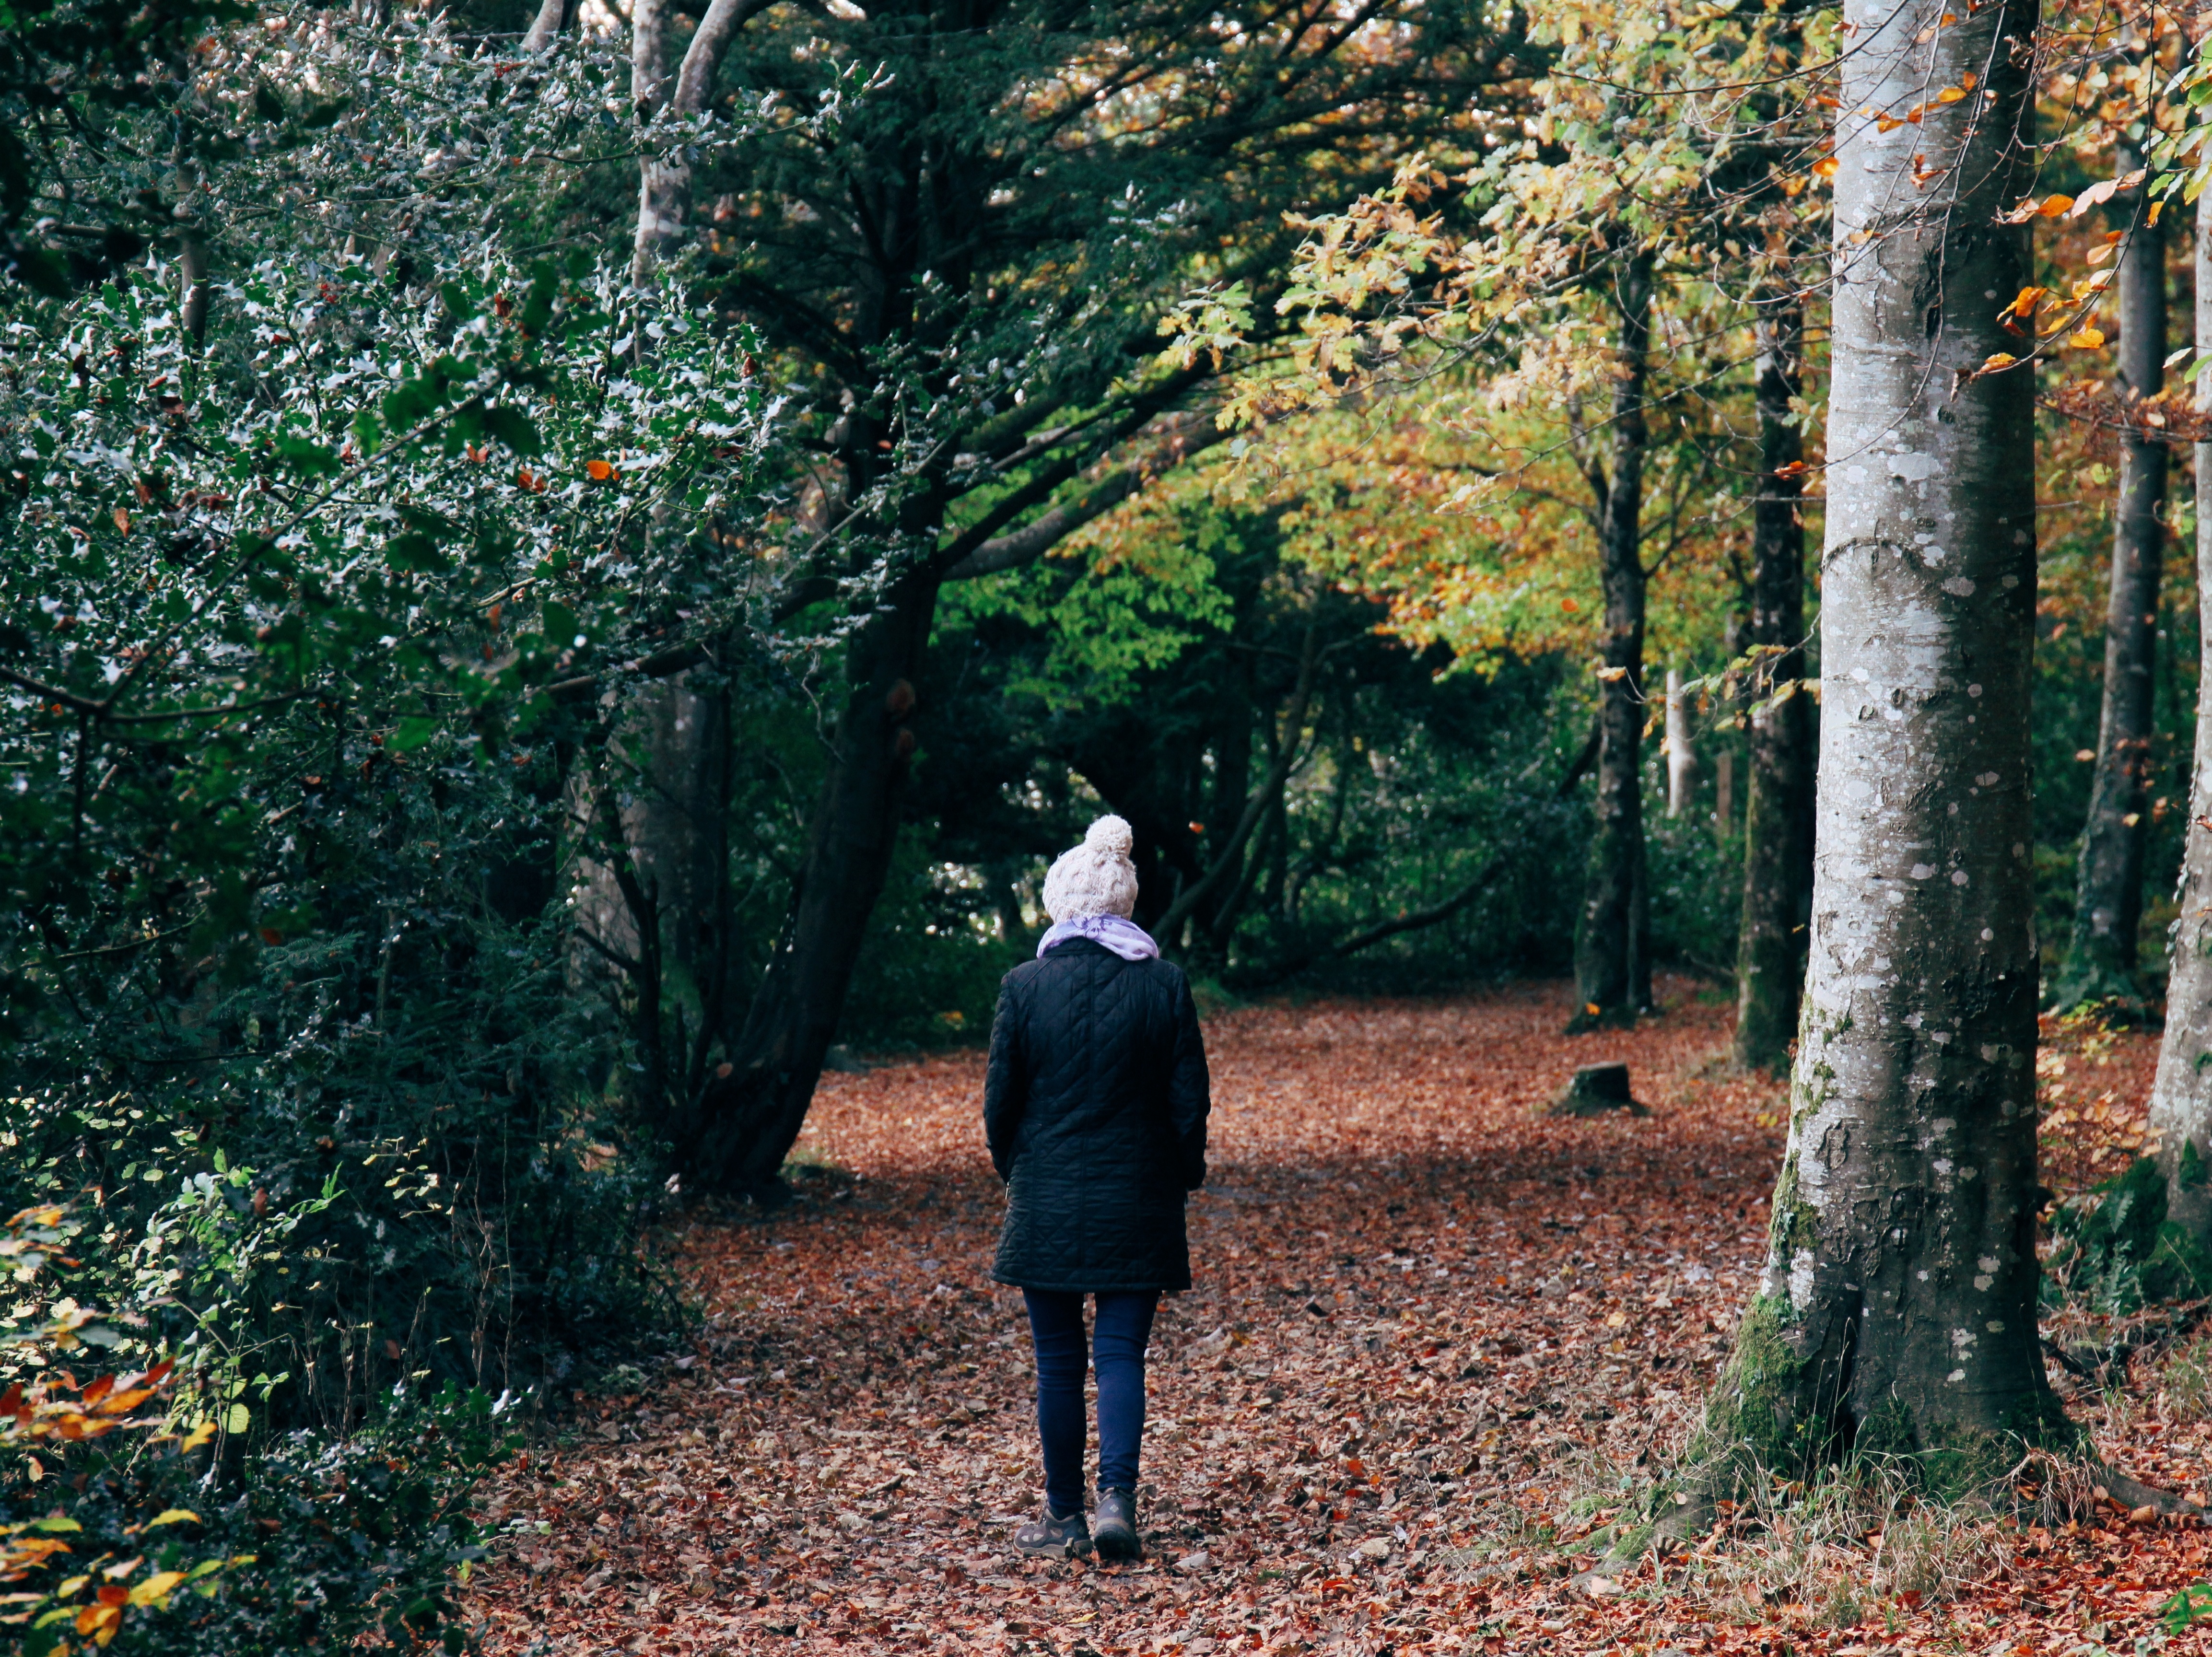
tree, nature, forest, plant, trail, sunlight, leaf, flower, spring, autumn, park, botany, season, woodland, habitat, natural environment, woody plant